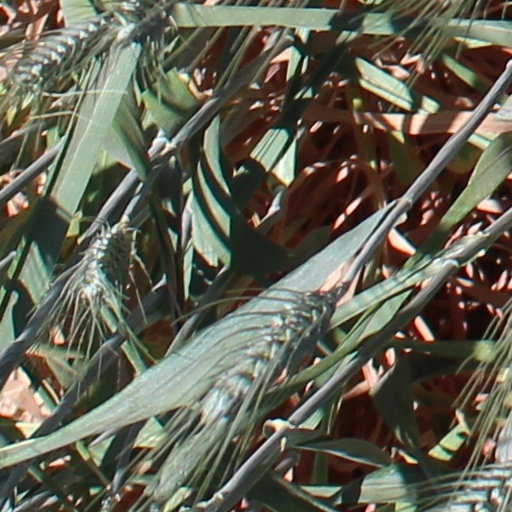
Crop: wheat